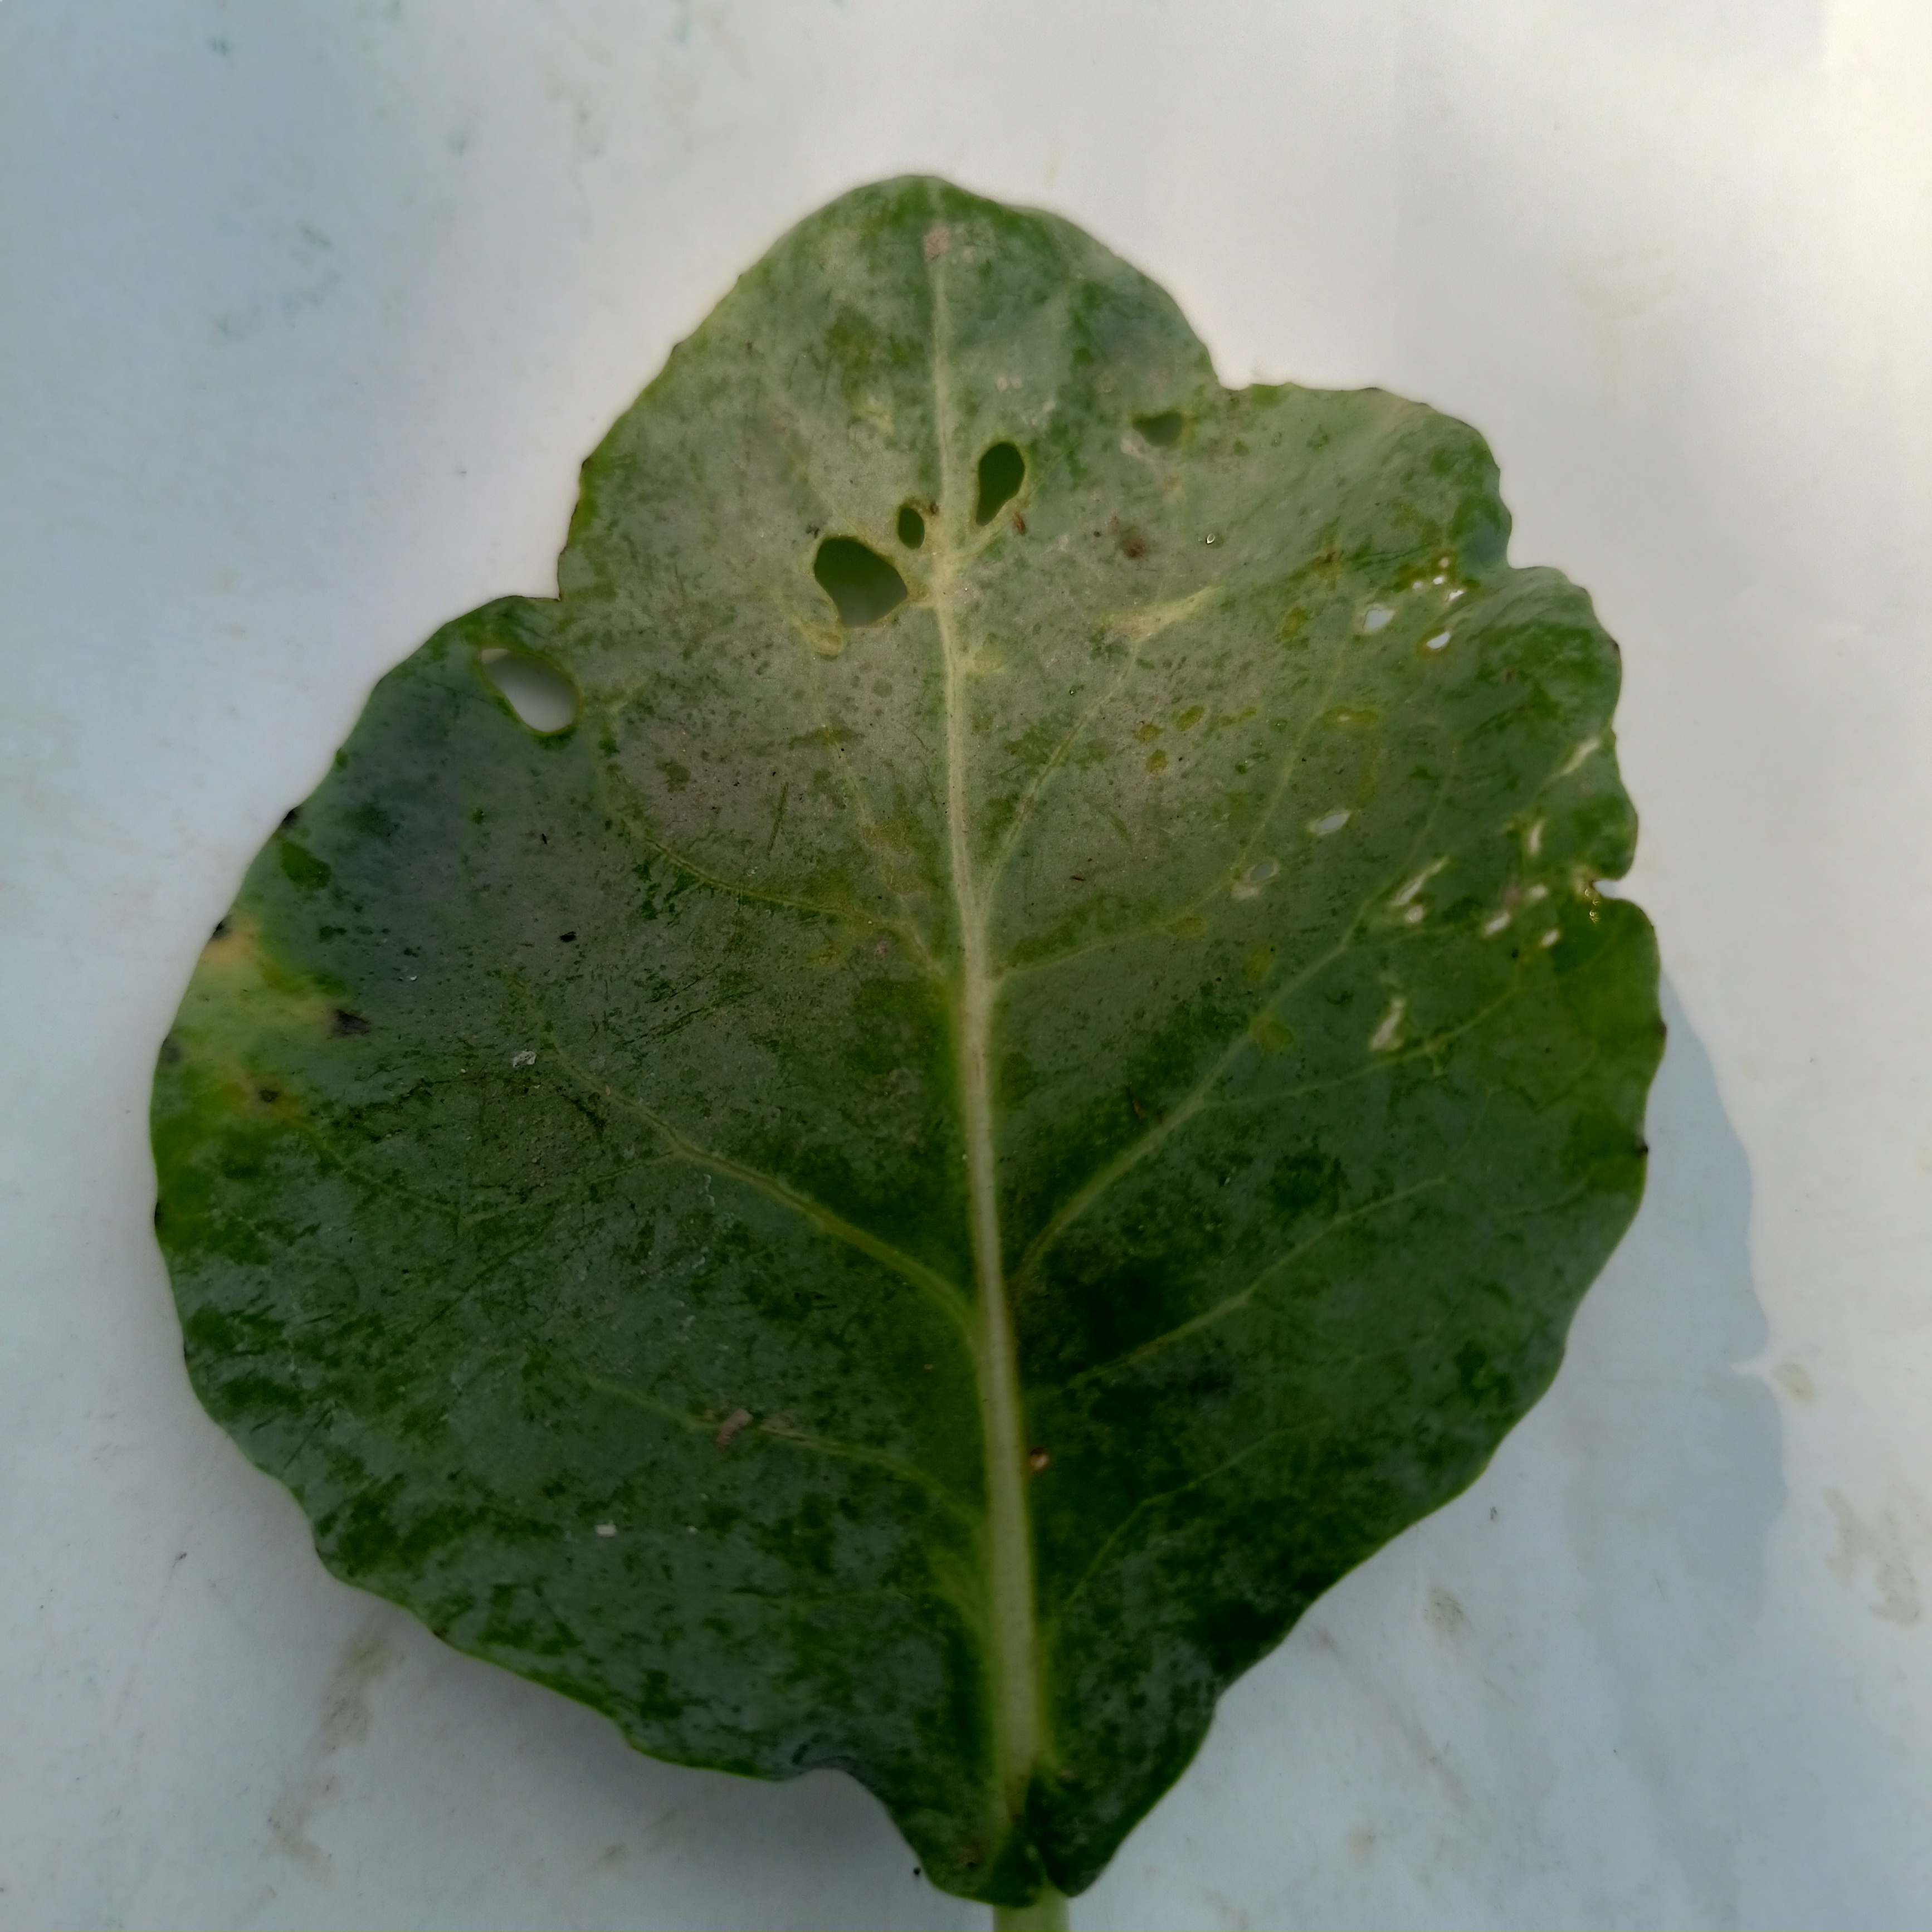
Label: Insect Hole